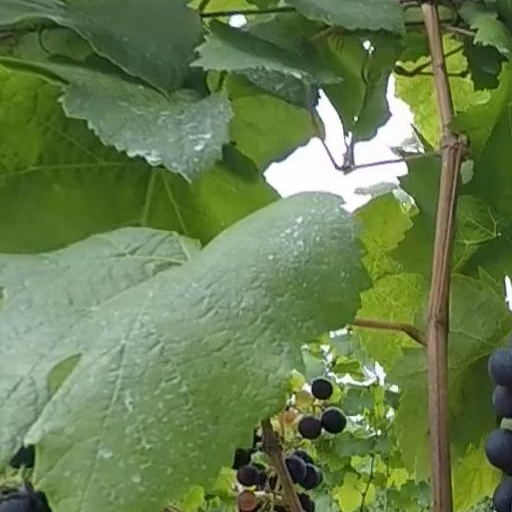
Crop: grape